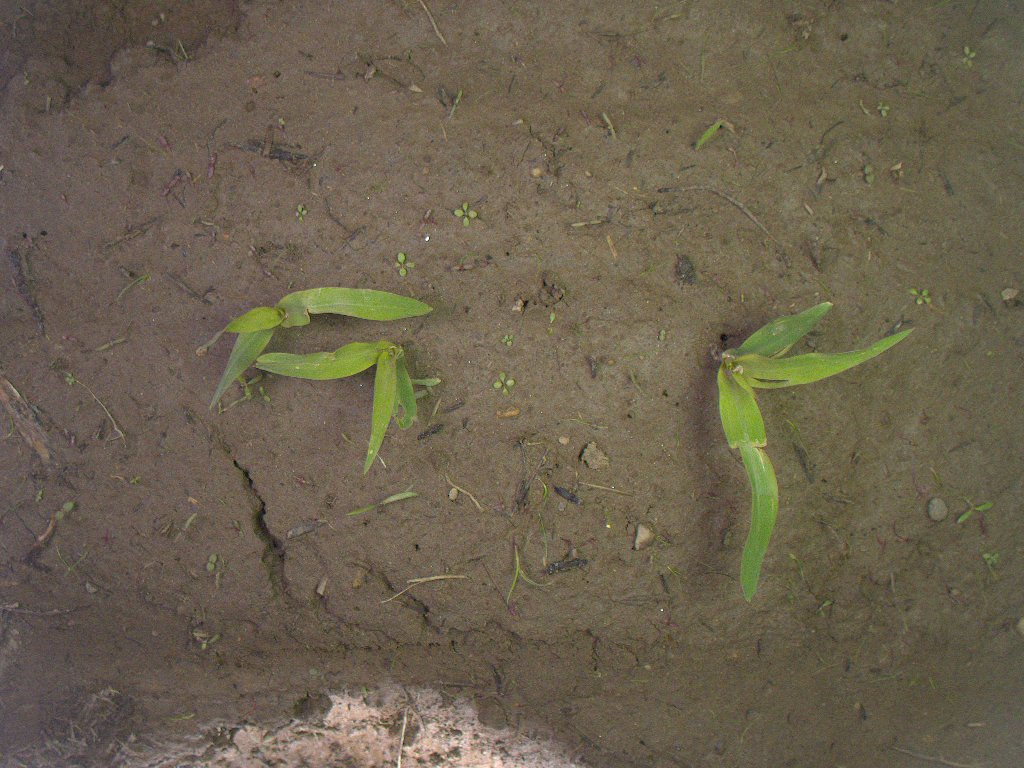
Crop: maize
Objects: maize, maize, maize, stem_maize, stem_maize, stem_maize